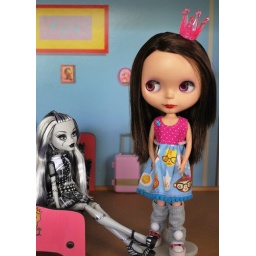
Someone's been sleeping in my bed and she's still there!